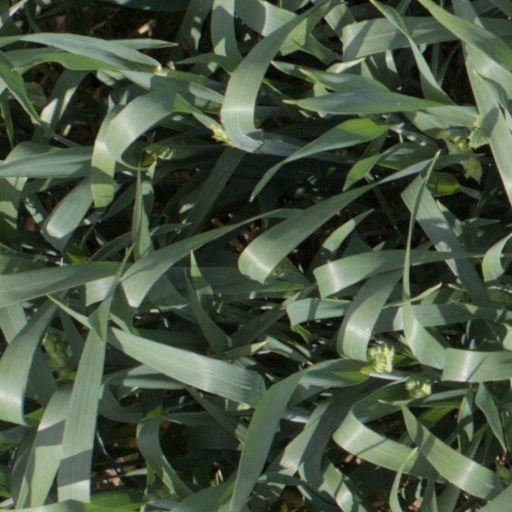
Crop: wheat